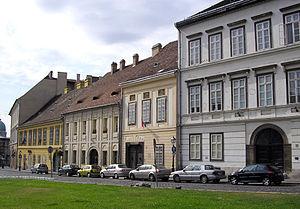
La Maison Edelsheim-Gyulai est un édifice situé dans le 1ᵉʳ arrondissement de Budapest.